Norse settlement of North America

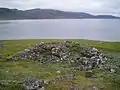
Remains of stables on Greenland

Norse Greenlanders were limited to living along scattered fjords on the island that provided habitable land for their animals (such as cattle, sheep, goats, dogs, and cats) to be kept and farms to be established. In these fjords, the farms depended upon stables ("byres") to host their livestock in the winter, and routinely culled their herds so that they could survive the season. With the coming of the warmer season livestock were taken from their byres to pastures, the most fertile being controlled by the most powerful farms and the church. What was produced by livestock and farming was supplemented with subsistence hunting of mainly seal and caribou as well as walrus for trade. The Norse mainly relied on the "Nordrsetur" hunt, a communal hunt of migratory harp seals in the spring.